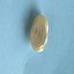
Maize quality: Good